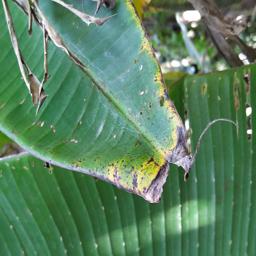
Label: JAHAJI LEAF